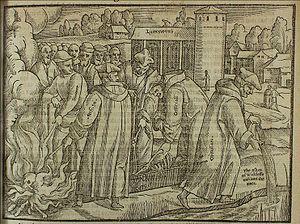
John Wyclif est un théologien anglais et précurseur de la Réforme anglaise, et plus généralement de la Réforme protestante. Il est appelé « l'étoile du matin de la Réforme ».
Cette page concerne l'année 1428 du calendrier julien.